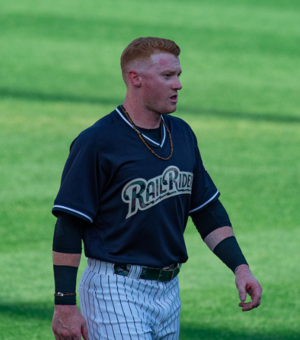
Clint Jackson Frazier est un joueur de champ extérieur des Yankees de New York de la Ligue majeure de baseball.